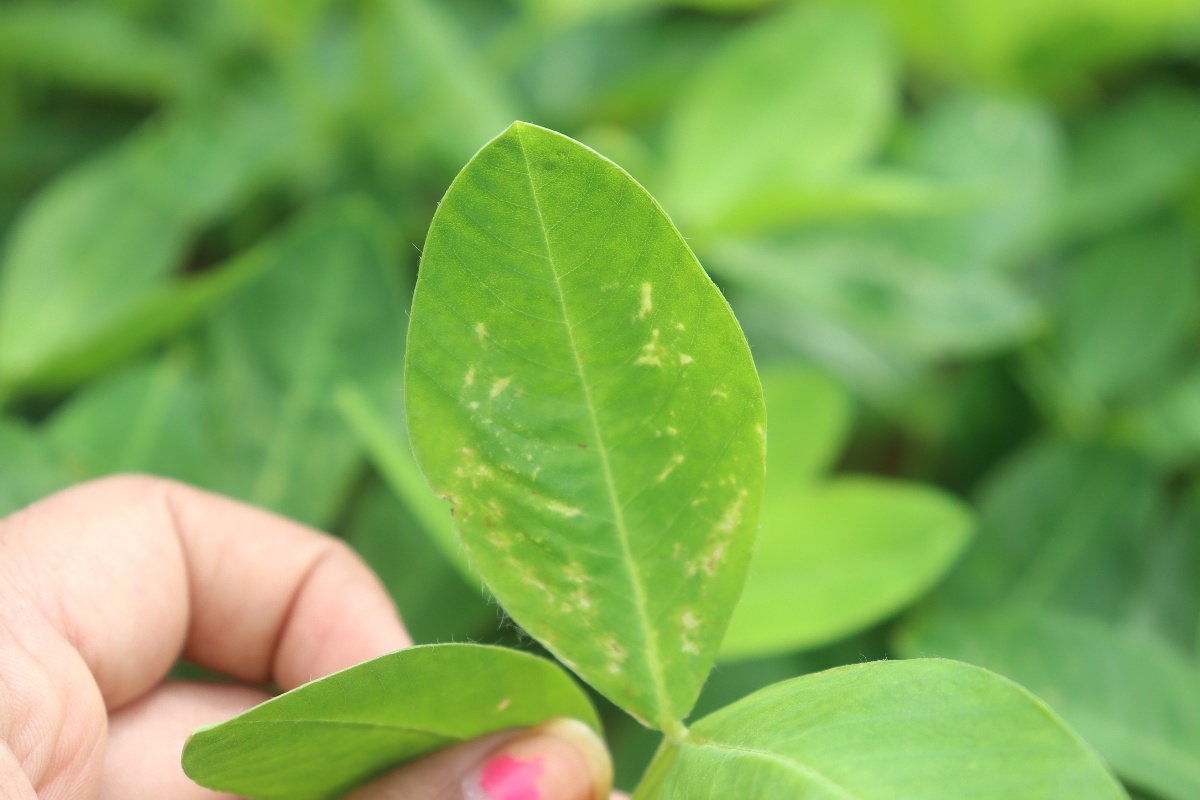
Label: healthy leaf